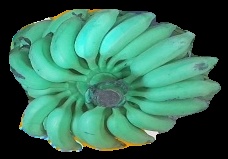
Variety: elakki-bale
Grade: grade2